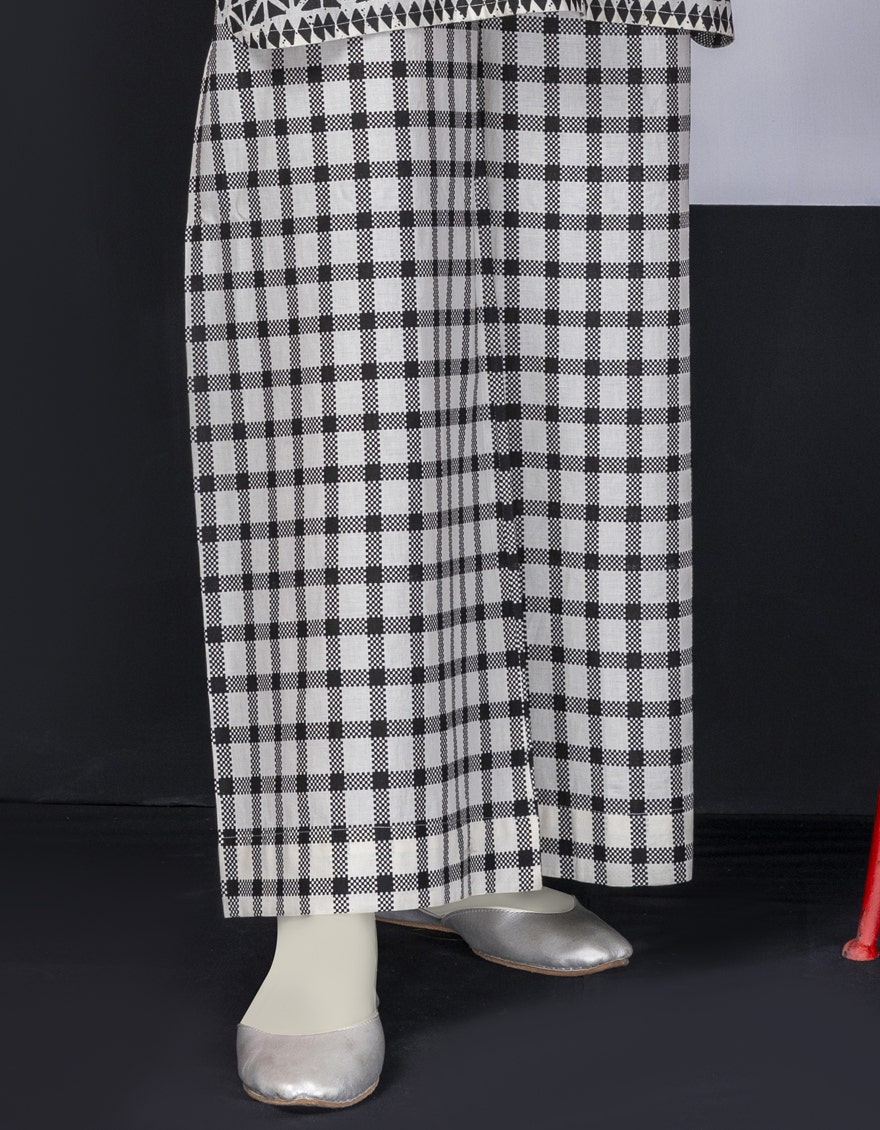
black white check cotton pants